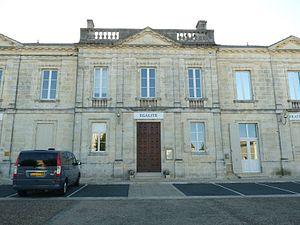
mairie de Mirambeau (17), France.
Mirambeau est une commune du Sud-Ouest de la France, située dans le département de la Charente-Maritime. Ses habitants sont appelés les Mirambeaulais et les Mirambeaulaises.